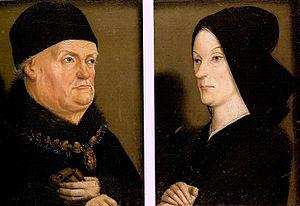
La Provence est une région historique et culturelle ainsi qu'un ancien État indépendant et une ancienne province avant de disparaître à la Révolution française pour réapparaître en grande partie sous la forme recomposée de la région Provence-Alpes-Côte d'Azur.
Pertuis est une commune française située dans le département de Vaucluse, en région Provence-Alpes-Côte d'Azur. Elle est longée au sud par la Durance, qui après avoir servi de limite entre le comté de Provence et le comté de Forcalquier, sert aujourd'hui de limite entre les départements de Vaucluse et des Bouches-du-Rhône.
L'histoire de la Provence, région du sud-est de la France, couvre l'ensemble des périodes historiques. La position de la Provence avec une large façade ouverte sur la mer Méditerranée, au sud, flanquée à l'ouest du Rhône, voie fluviale essentielle pour faire communiquer le nord et le sud de l'Europe, et à l'est par des cols alpins ouverts quasiment toute l'année, expliquent son histoire à travers le temps.